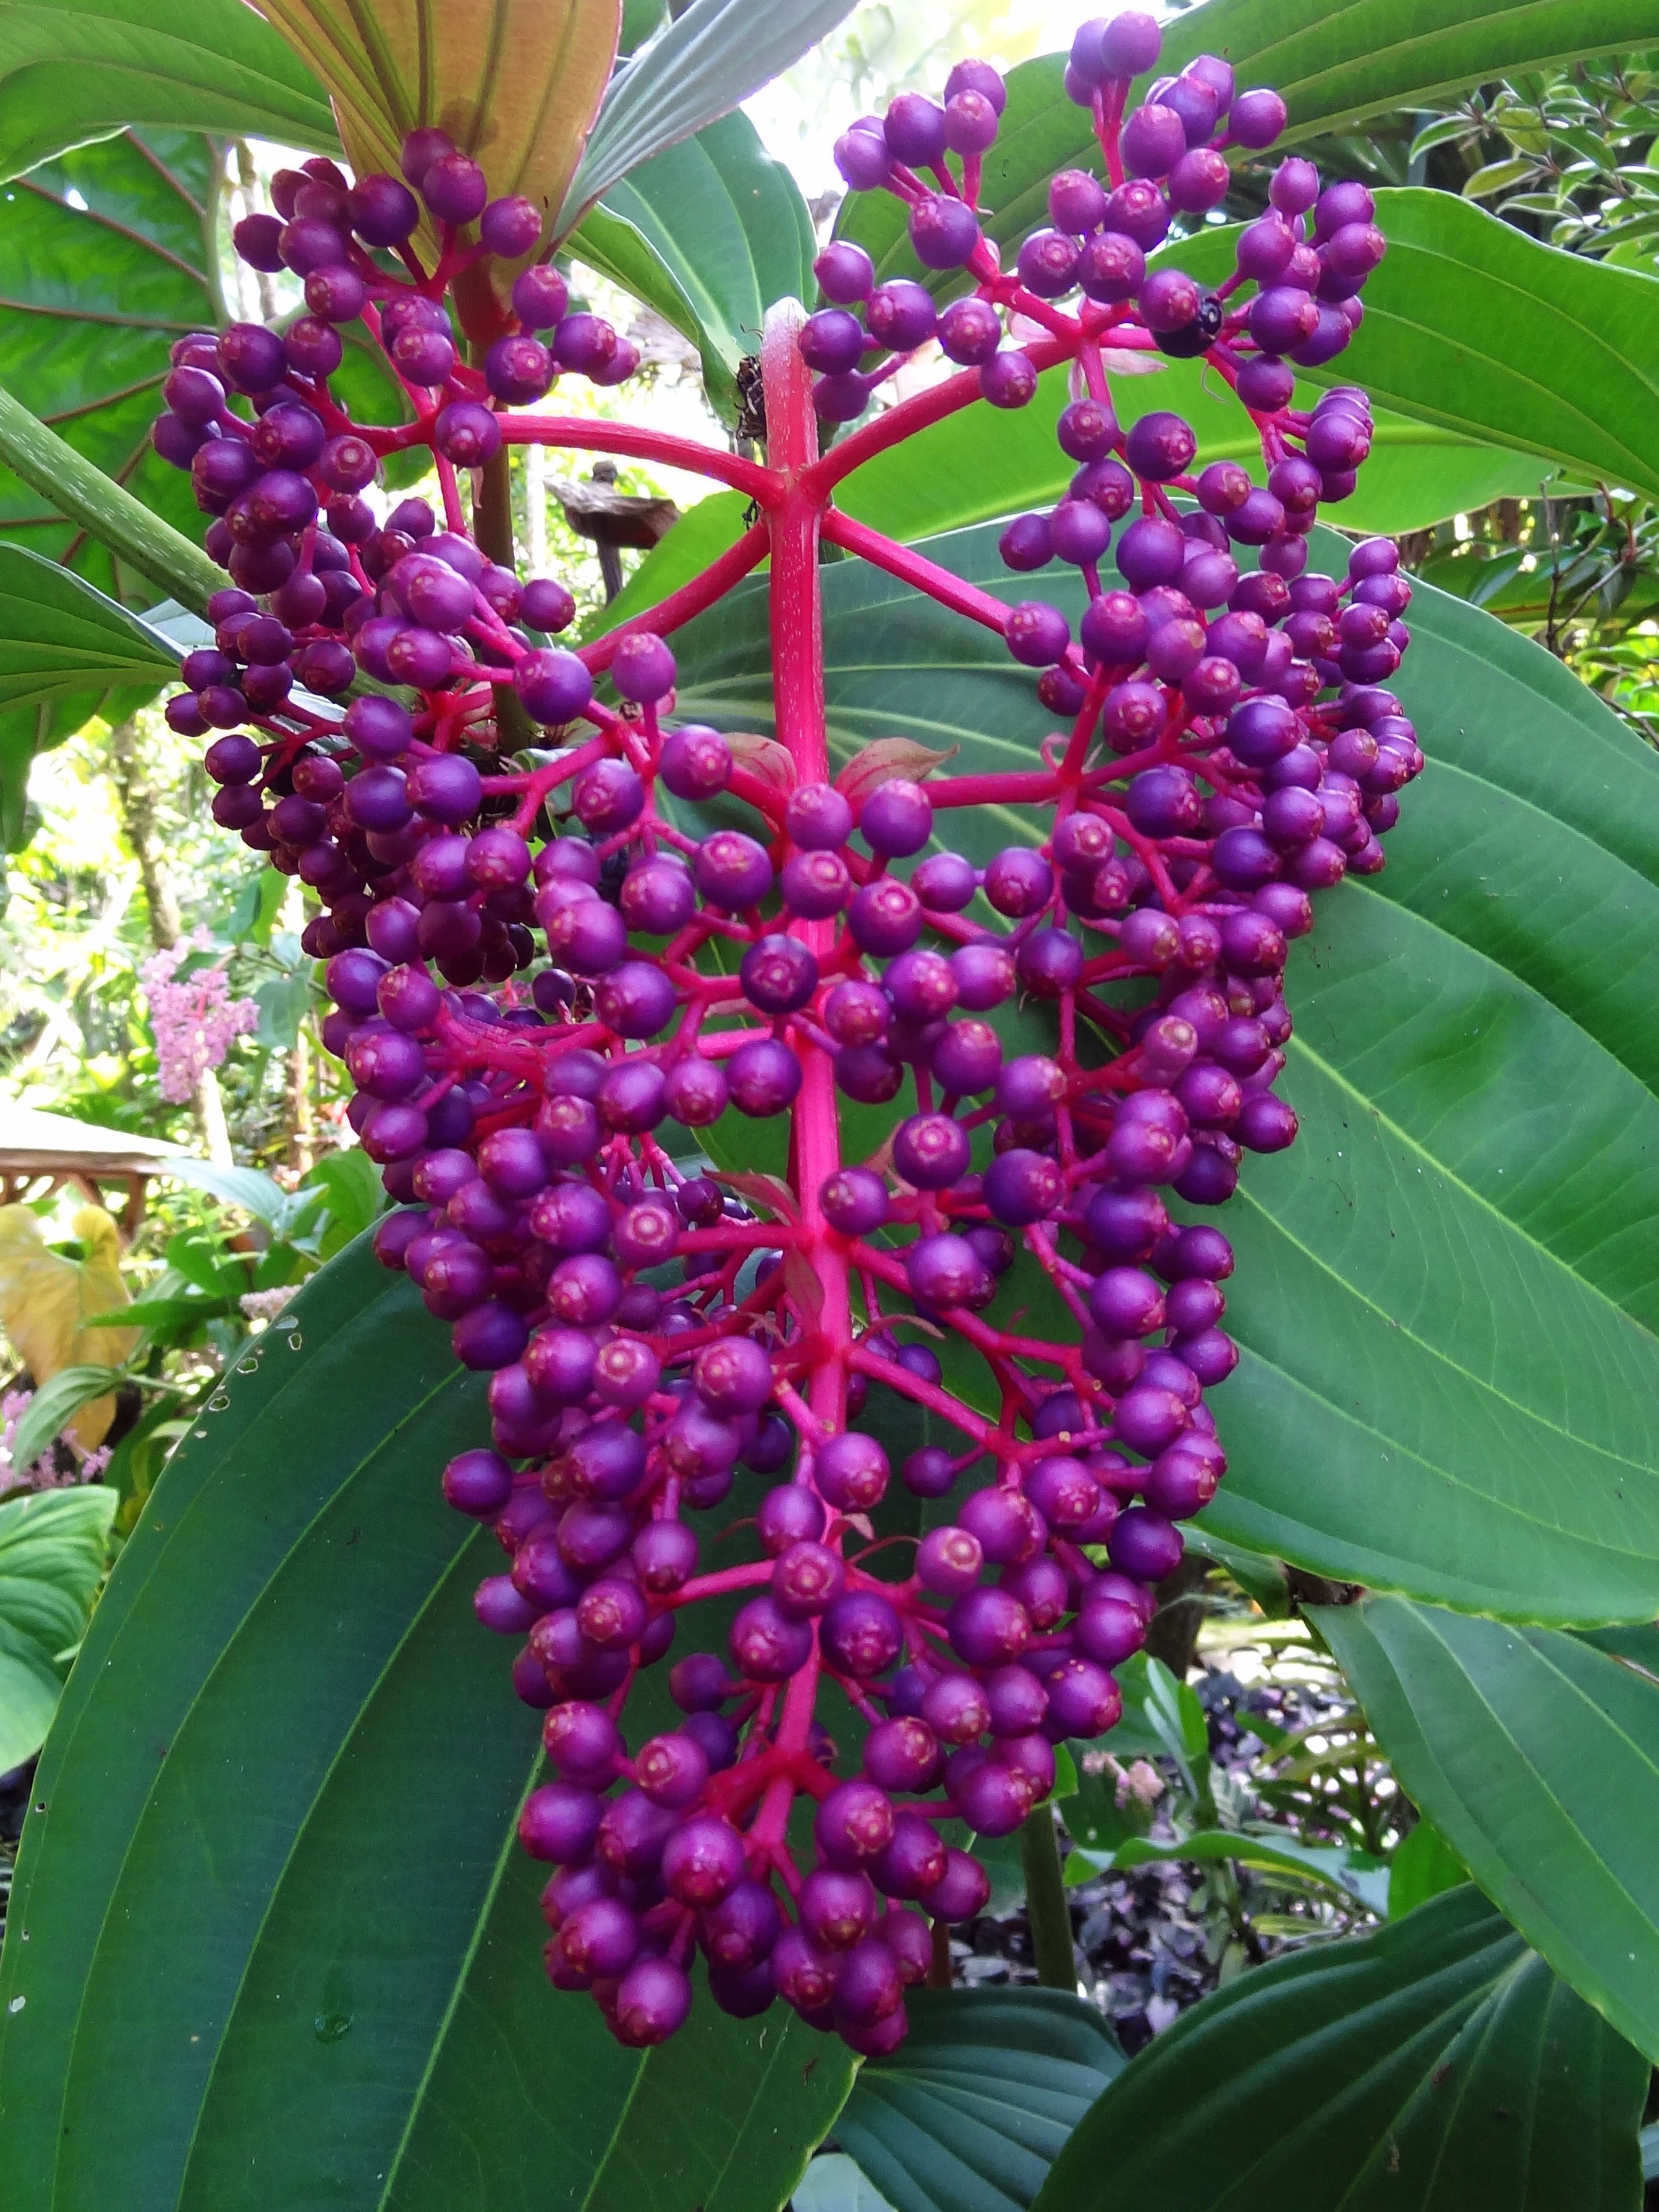
nature, plant, leaf, flower, purple, food, produce, botany, garden, flora, botanical, flowers, purple flowers, shrub, lilac, summer flowers, flowering plant, land plant